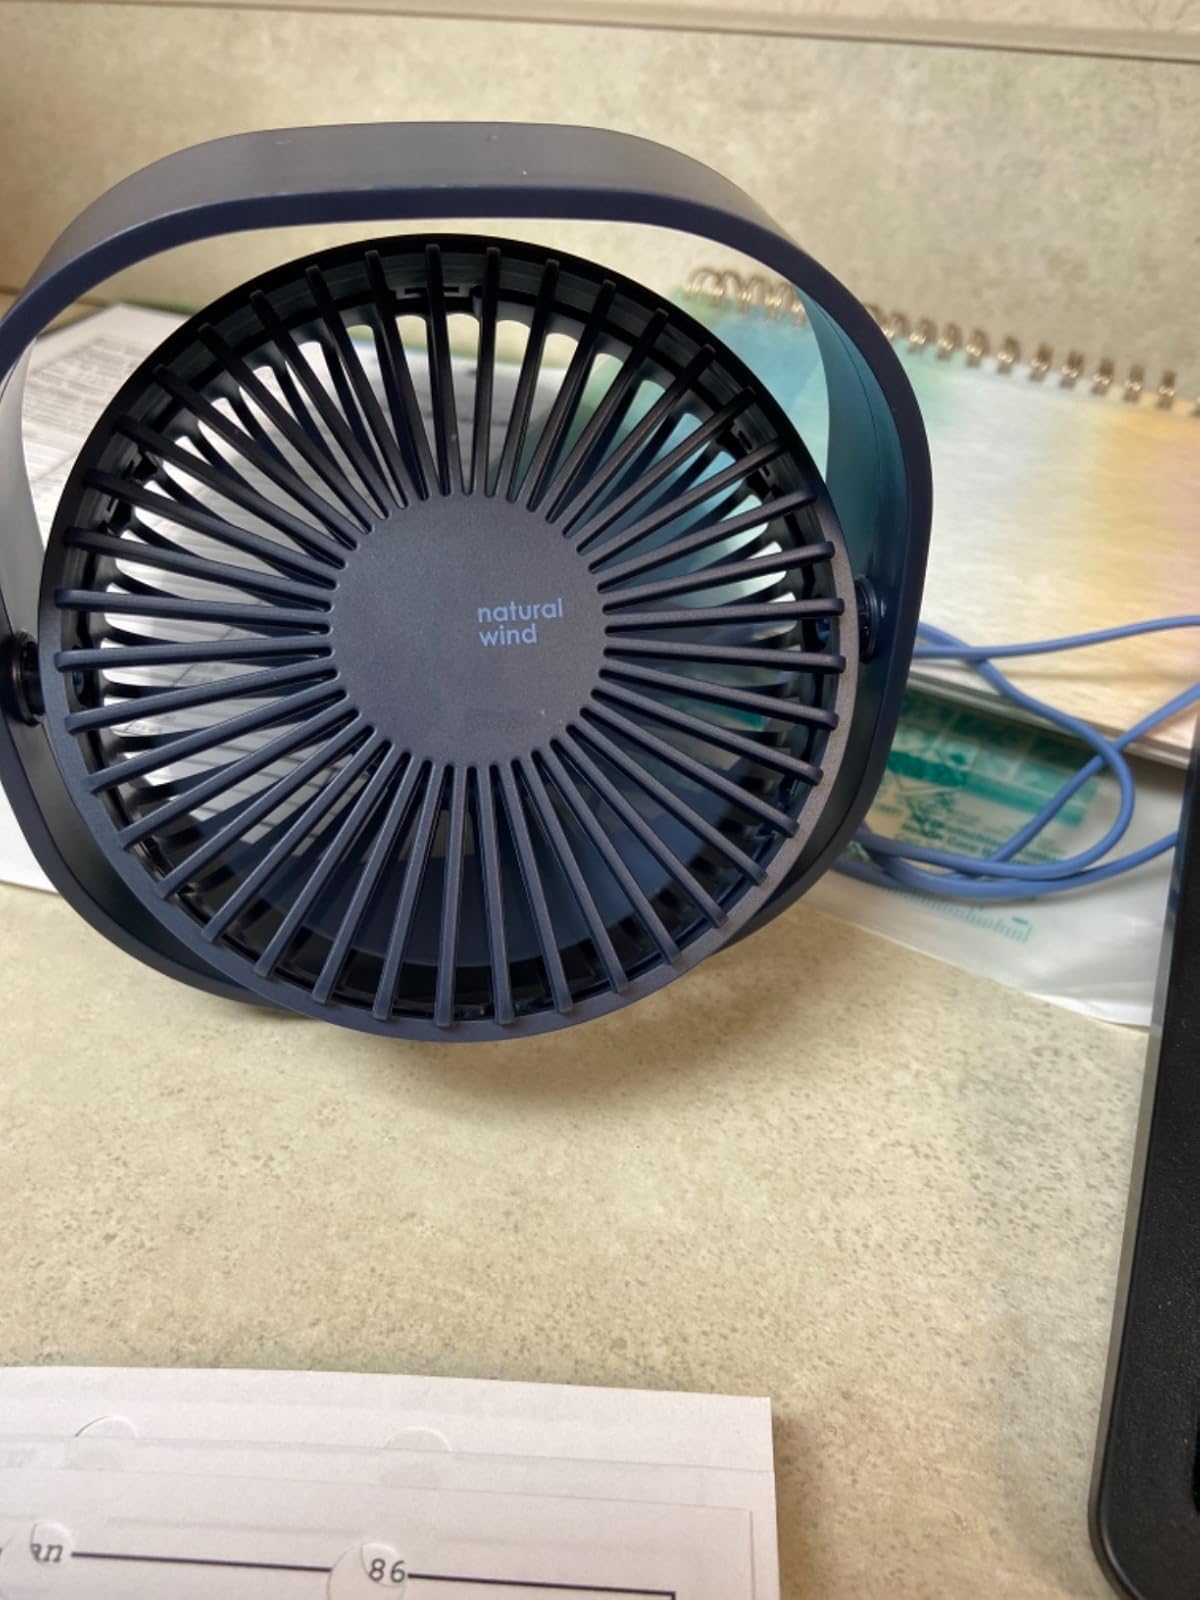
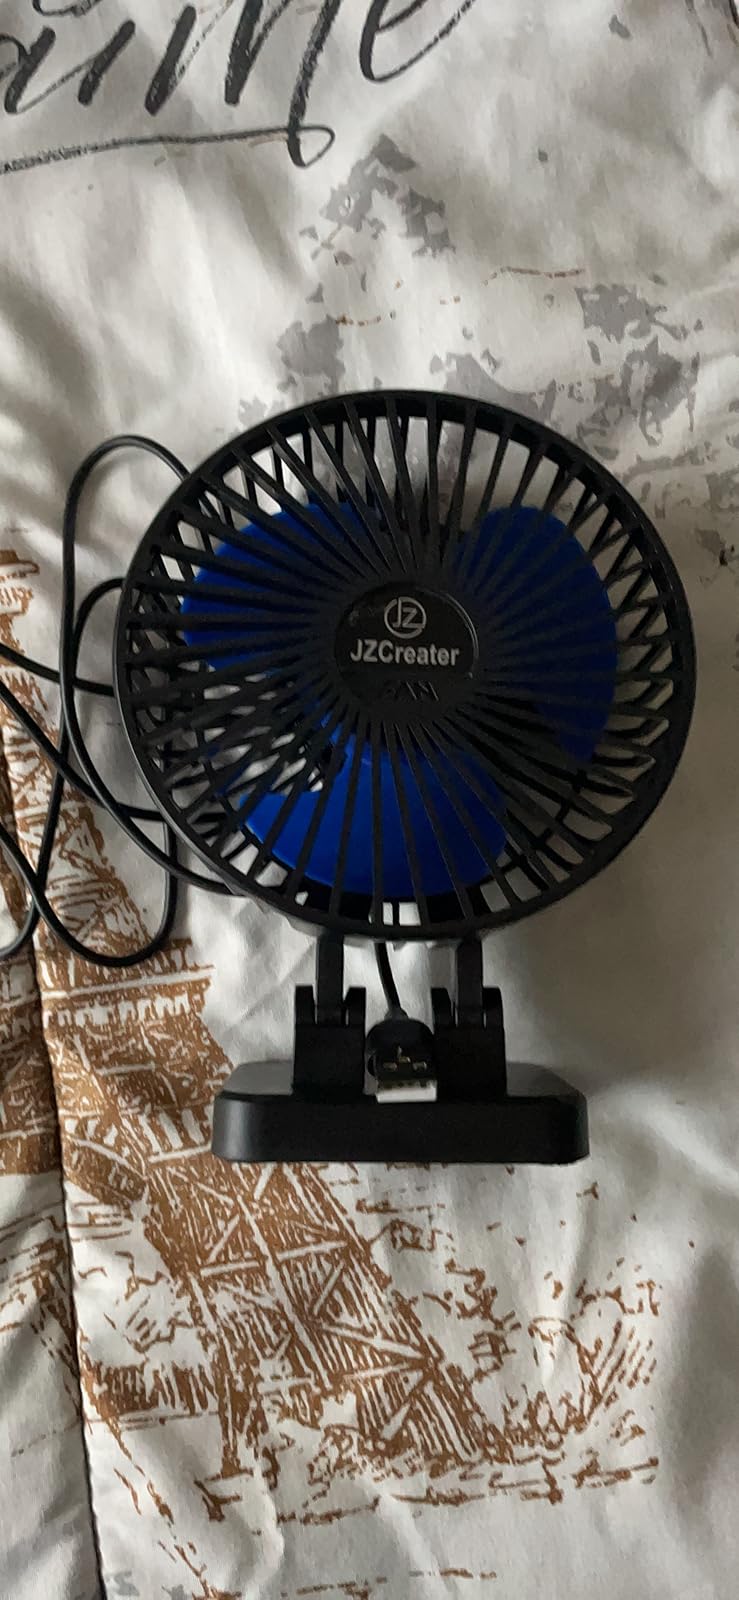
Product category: fan
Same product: no